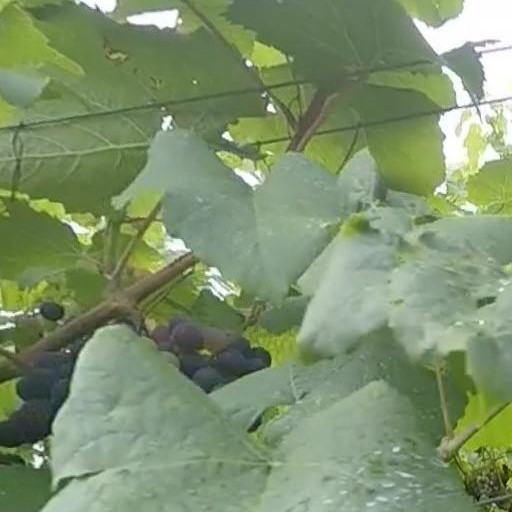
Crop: grape